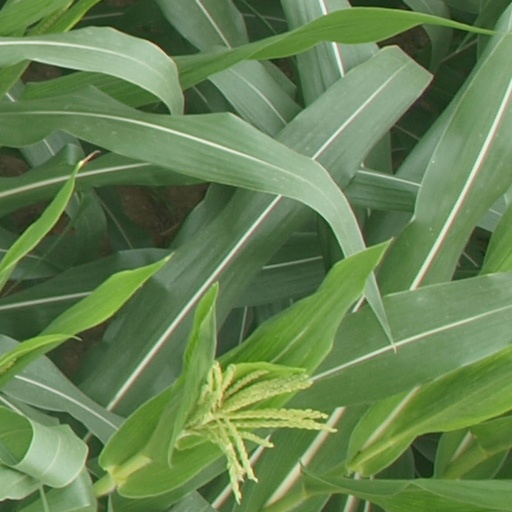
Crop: maize; corn